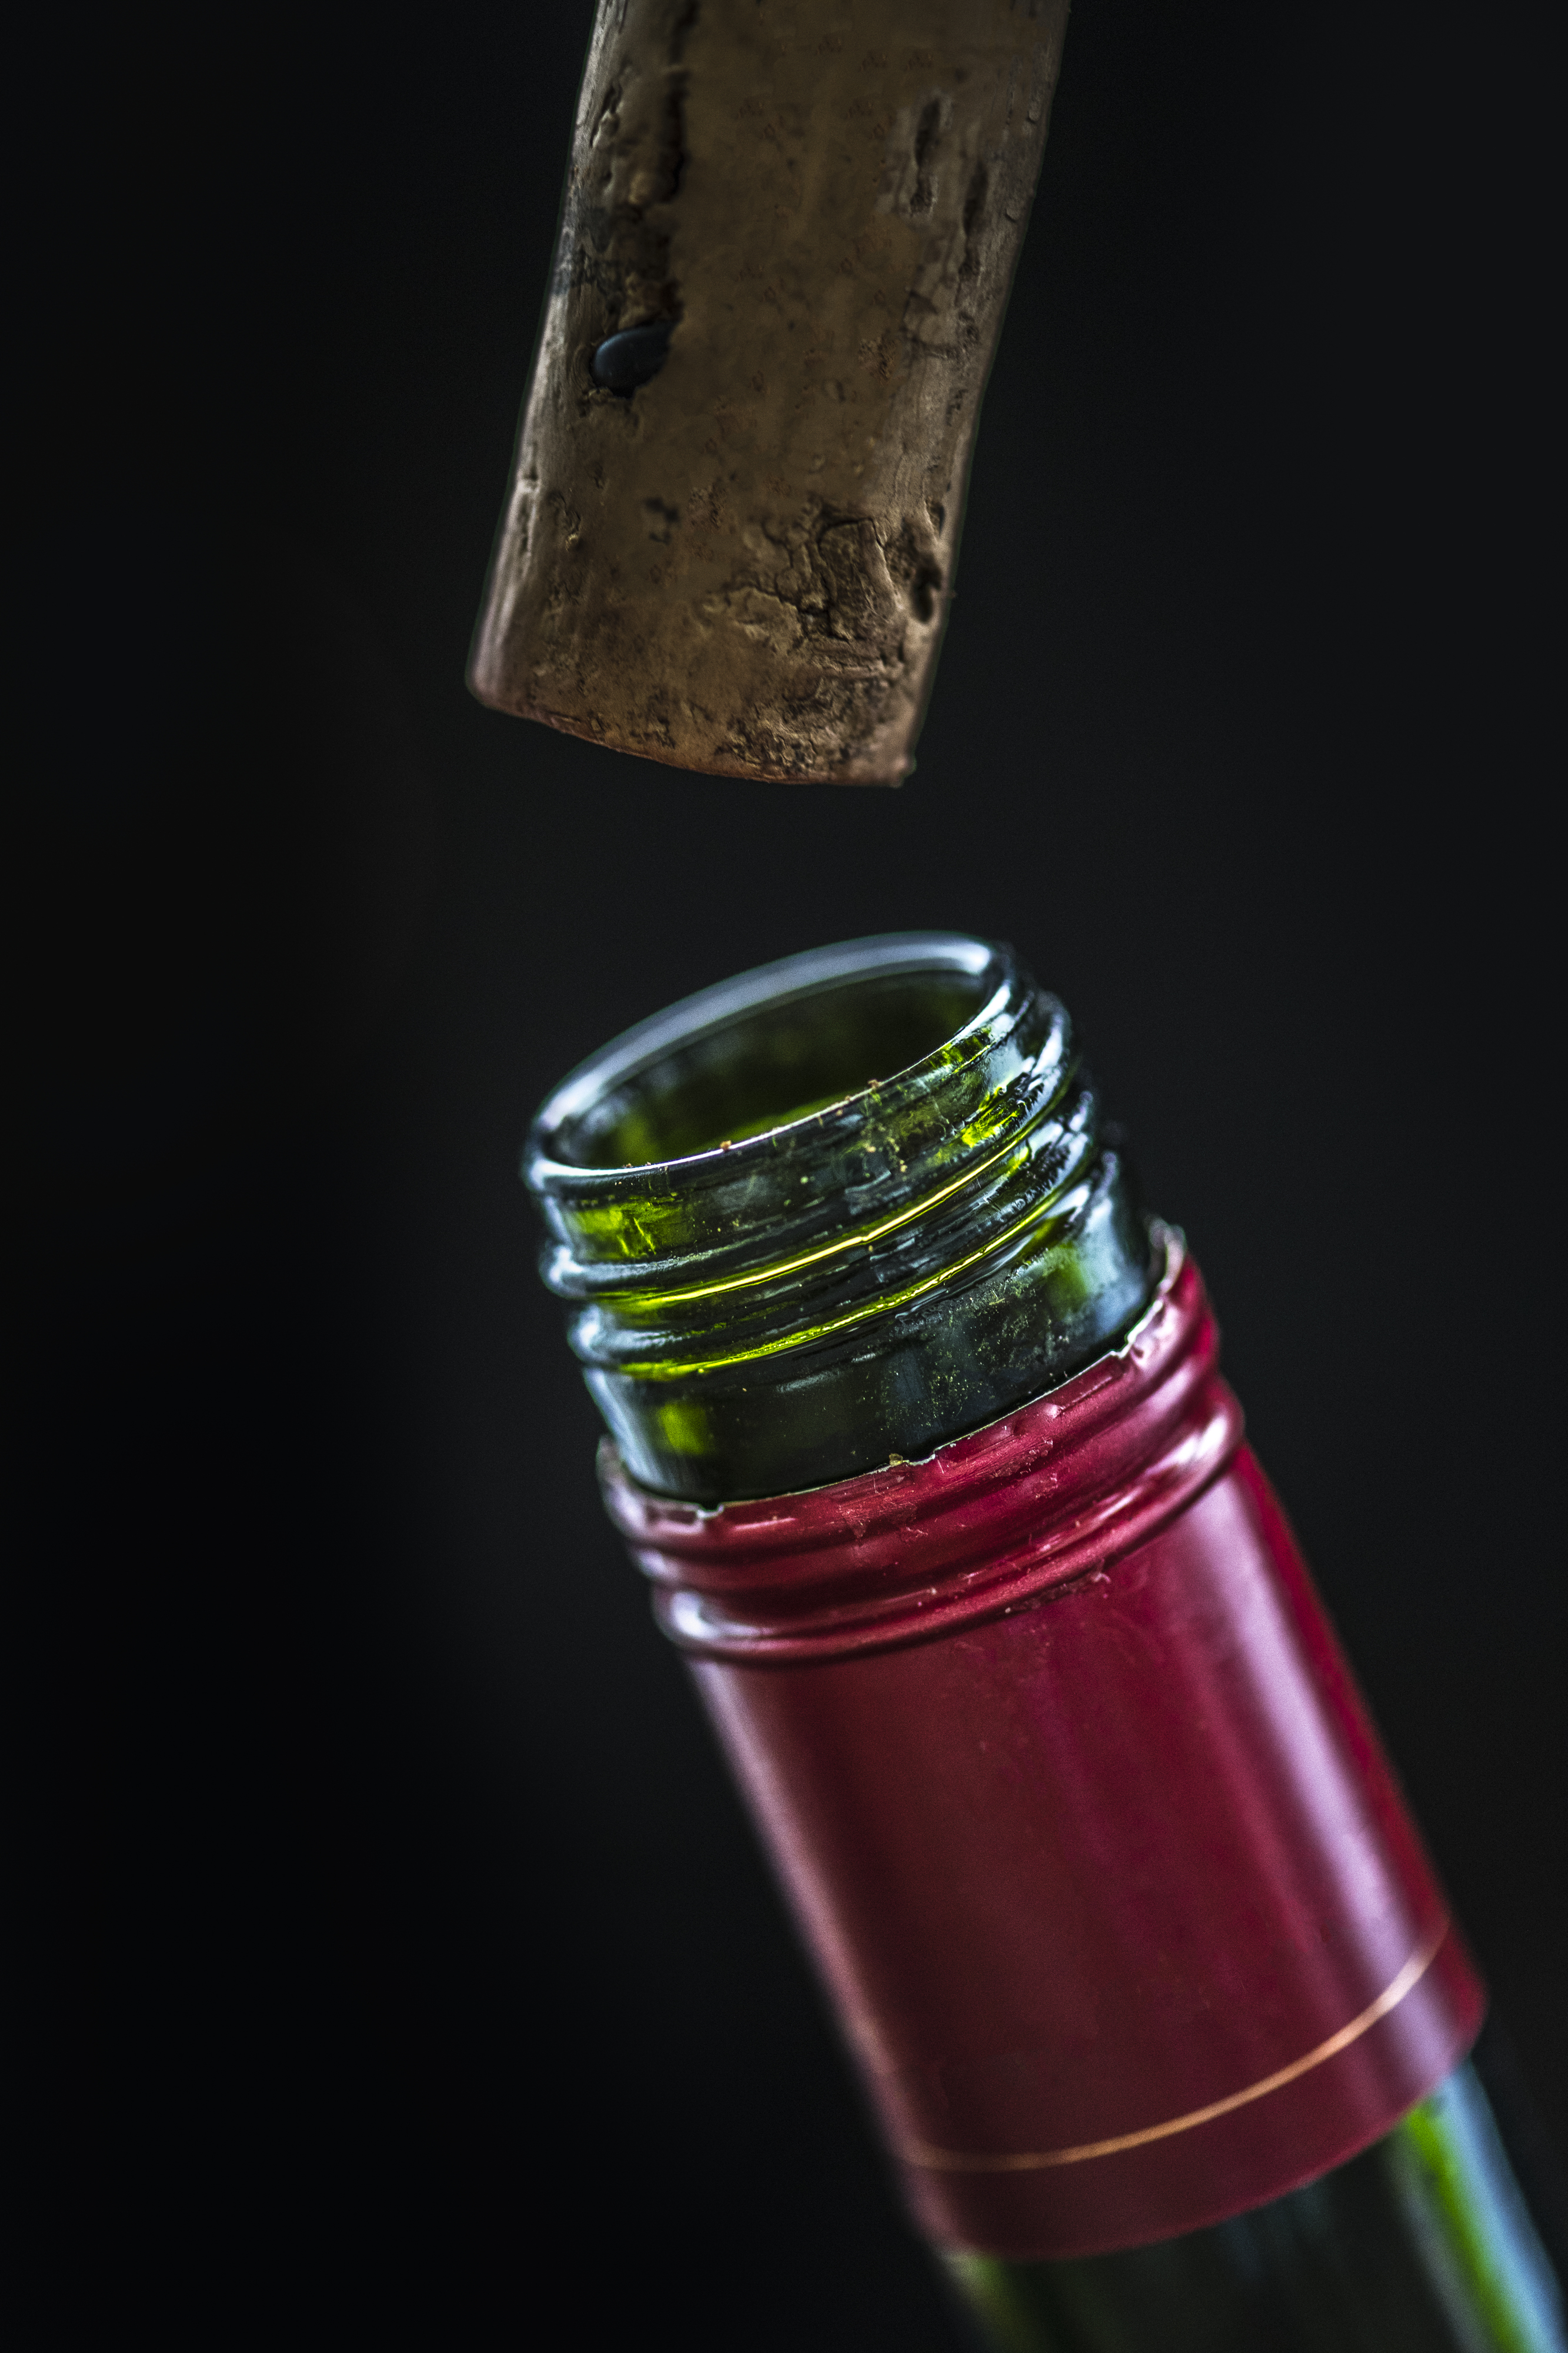
wine, wine bottle, bottle, macro photography, close up, glass bottle, still life photography